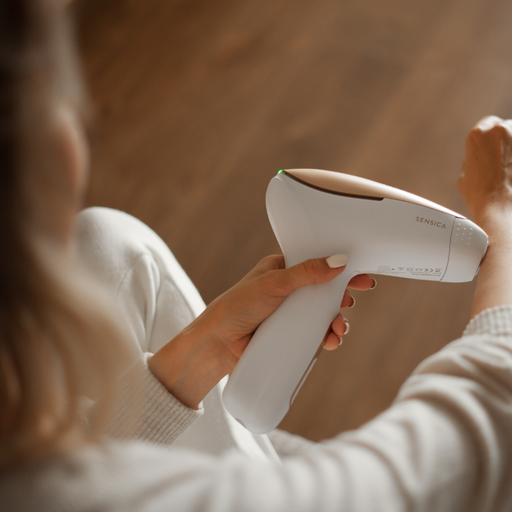
קטגוריה: מתנות בתוספת תשלום
תיאור: מכשיר להסרת שיער SENSICA
תשלום נוסף: 1,100 ₪
מידע נוסף: מתנה בתוספת תשלום